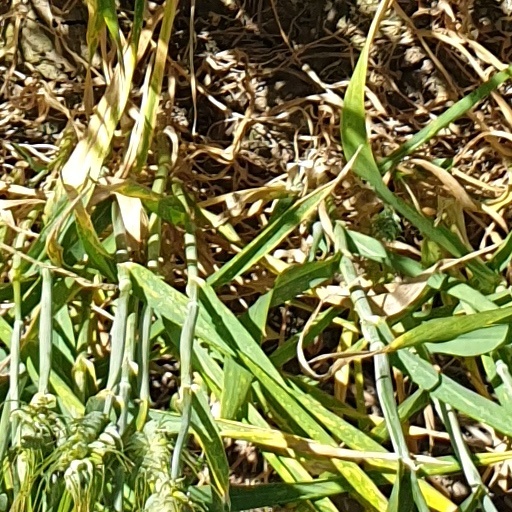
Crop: wheat